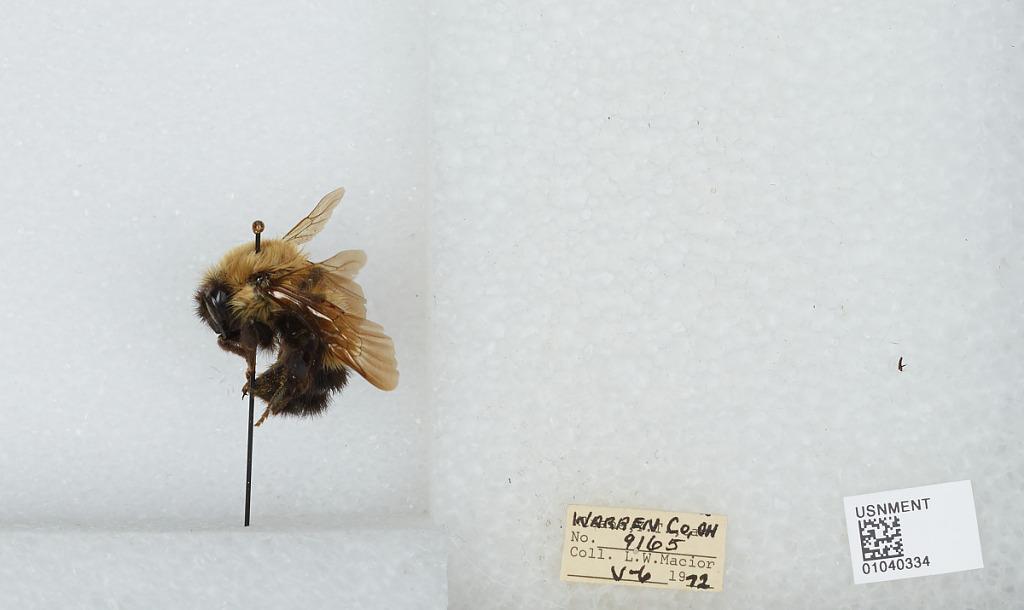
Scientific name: Bombus (Pyrobombus) perplexus Cresson
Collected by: L. Macior
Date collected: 1972-5-6
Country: United States
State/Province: Ohio
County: Warren
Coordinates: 39.4242, -84.1856